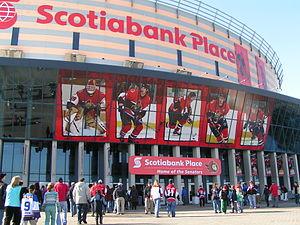
Le Centre Canadian Tire est une salle omnisports située dans le quartier de Kanata à l'ouest d'Ottawa, en Ontario.